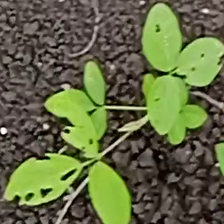
Weed species: Asian_Pigeonwings_(Clitoria Ternatea)